Concealed hinge jig

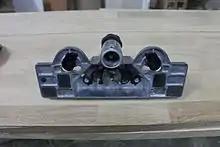
Concealed hinge drilling jig with embedded Forstner bit.

A concealed hinge drilling jig is a type of support jig, designed for drilling 3 cm holes to fit concealed hinges into modern wardrobe doors. As many of the complementary tools used in woodworking, it uses an electric hand-drill for its operation, making a Forstner bit to turn.